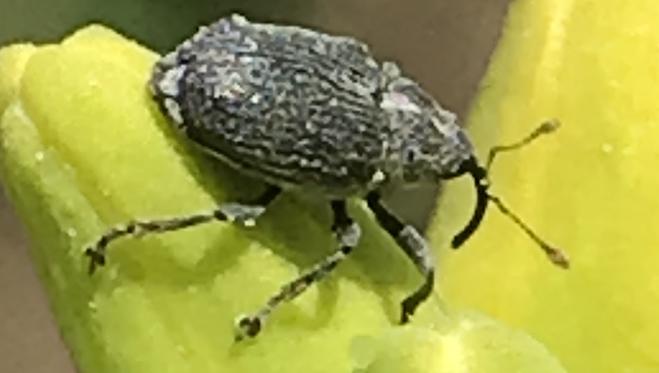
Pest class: Cabbage_seedpod_weevil